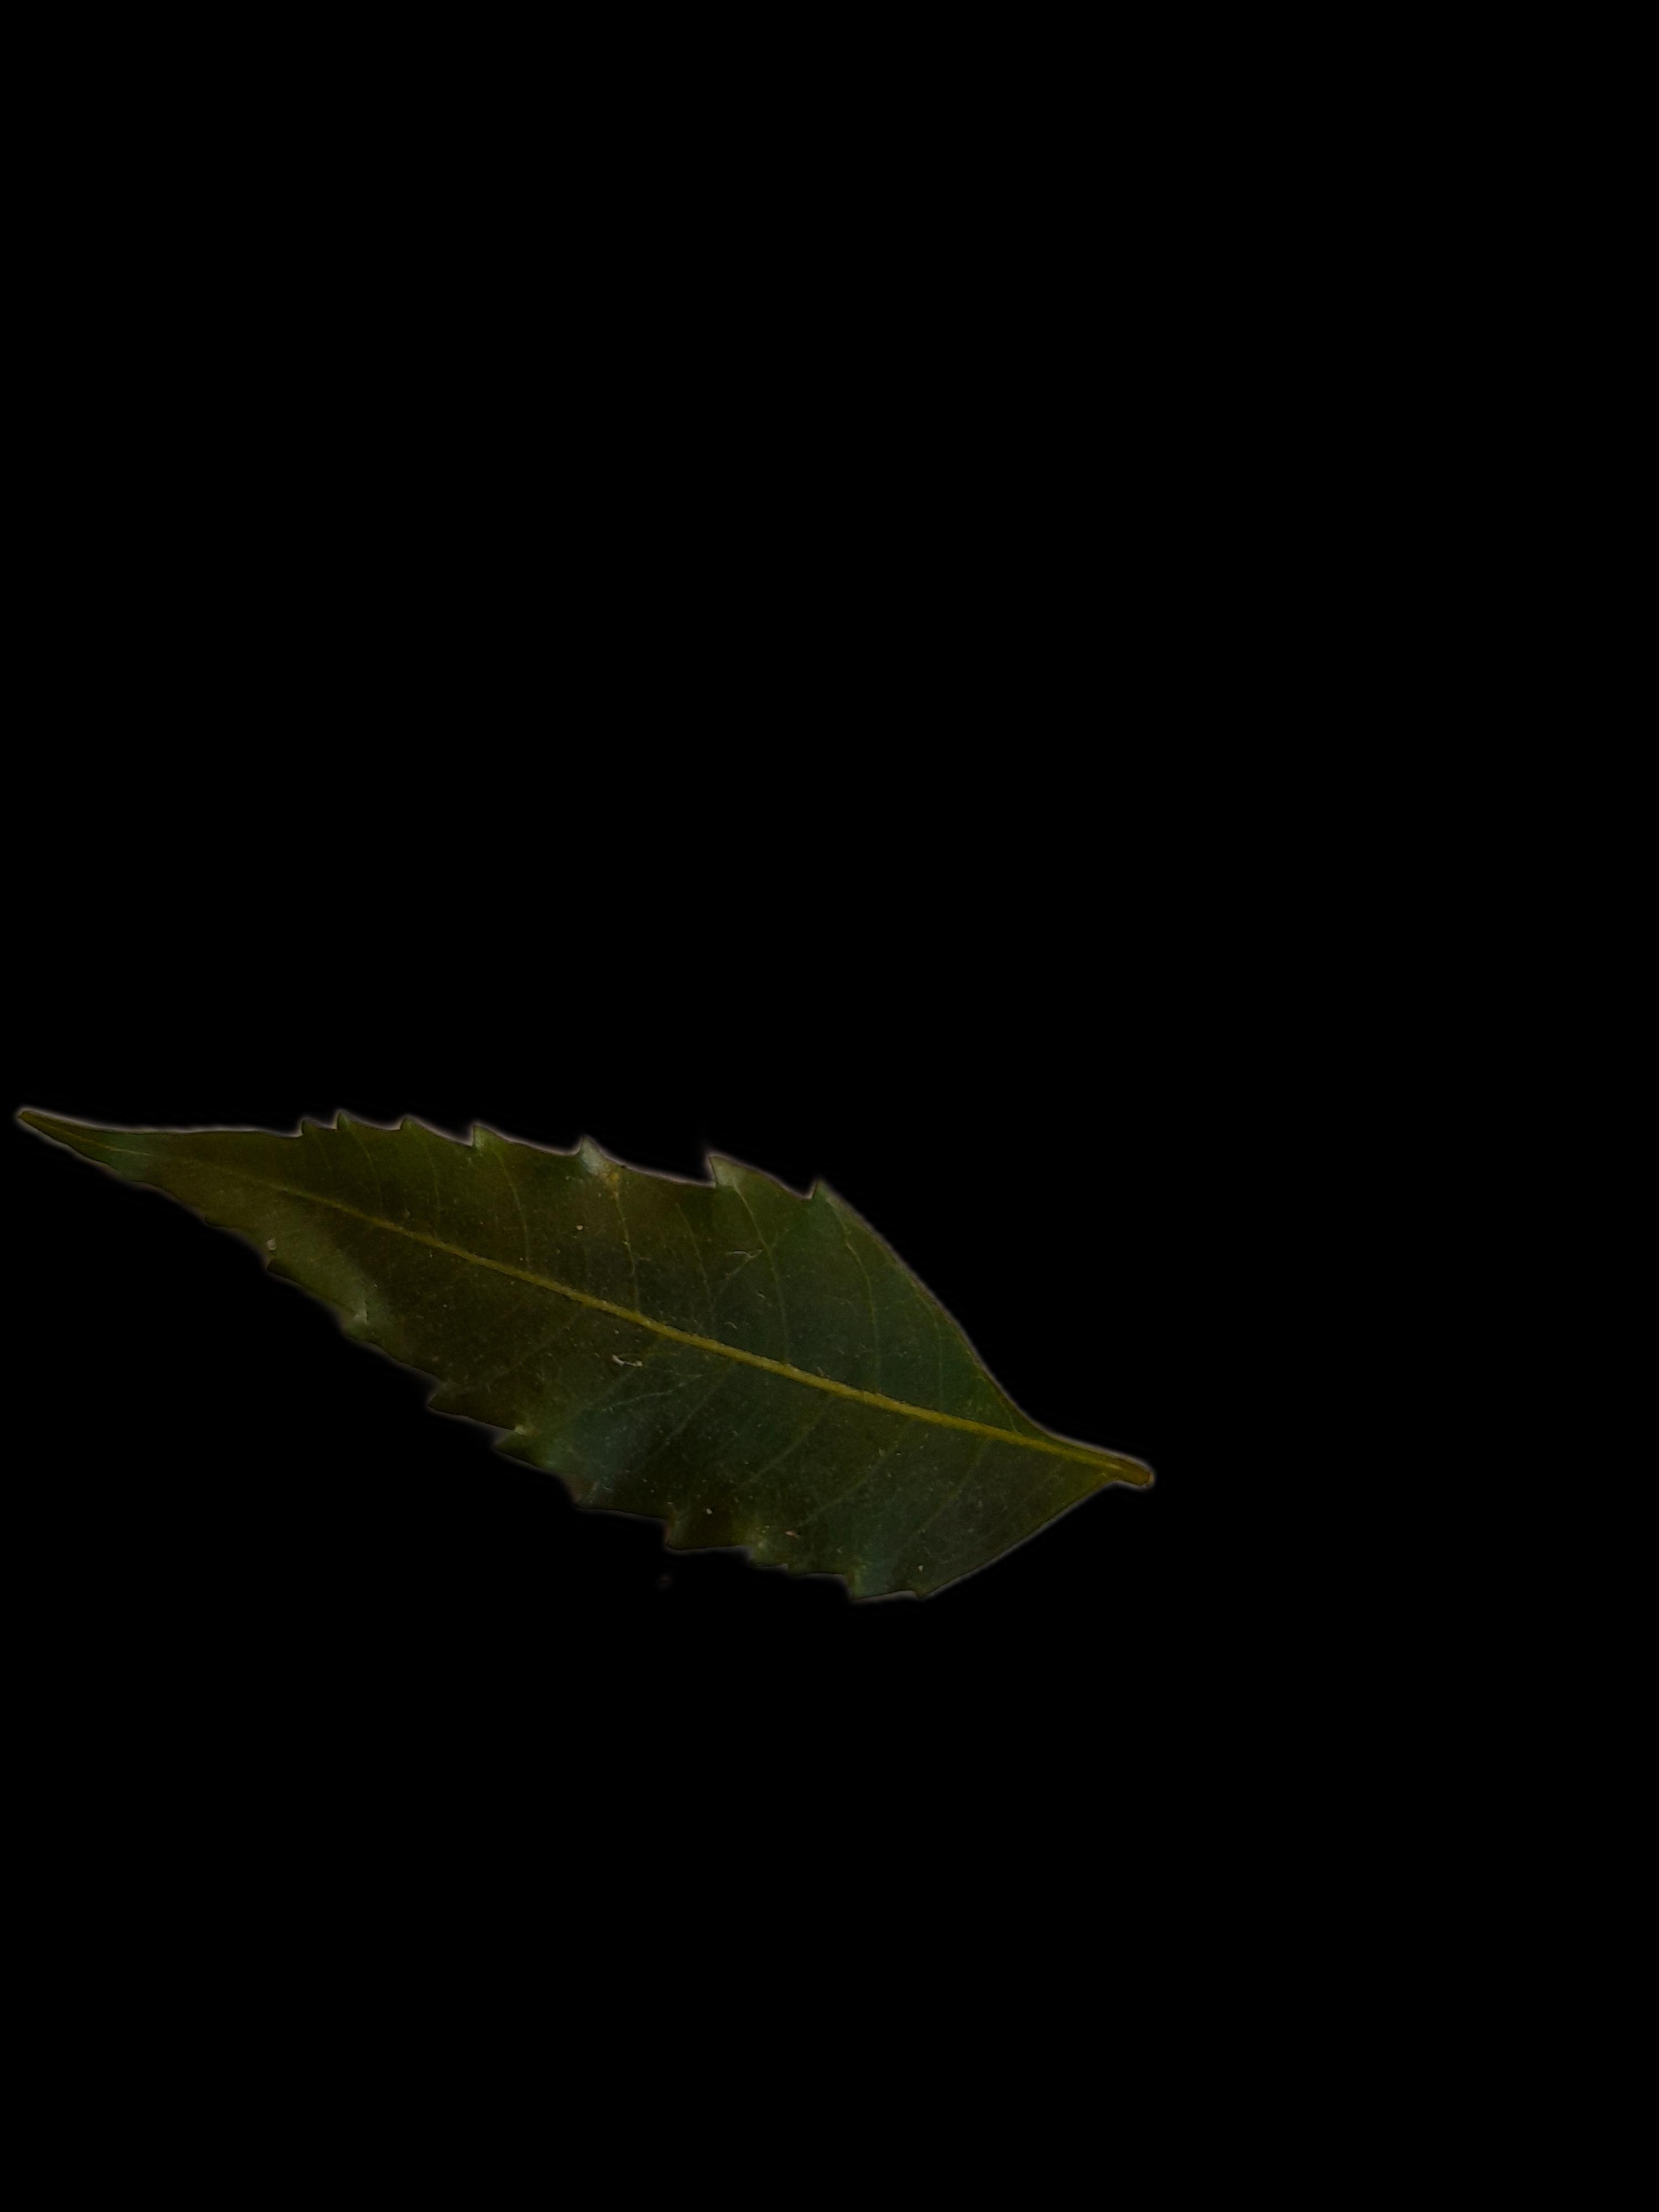
Plant: Neem